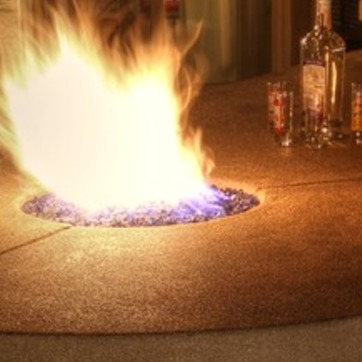
Material: other